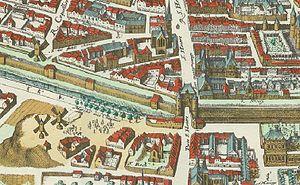
La butte des Moulins sur le plan de Mérian (1615).
Le marché aux pourceaux est un ancien marché situé à Paris. Sa localisation a changé au fil des siècles.
La butte des Moulins était une petite colline située à l'intérieur du périmètre actuel de Paris et aujourd'hui disparue.
La rue Saint-Honoré est une rue de Paris située dans les 1ᵉʳ et 8ᵉ arrondissements de Paris.
Le marché aux chevaux est un ancien marché situé à Paris. Sa localisation a changé au fil des siècles.
La butte Saint-Roch également appelée butte du marché aux pourceaux était une petite colline située à l'intérieur du périmètre actuel de Paris et aujourd'hui disparue.